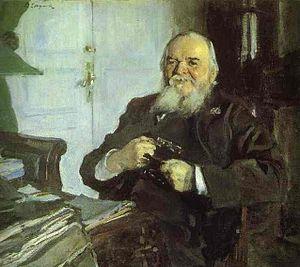
Cet article ne reprend que les tableaux pour lesquels une image est disponible dans la liste en langue russe Список портретов Валентина Серова, qui reprend l'ensemble des portraits réalisés par ce peintre russe.